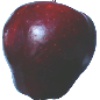
Label: Apple Red Delicious 1